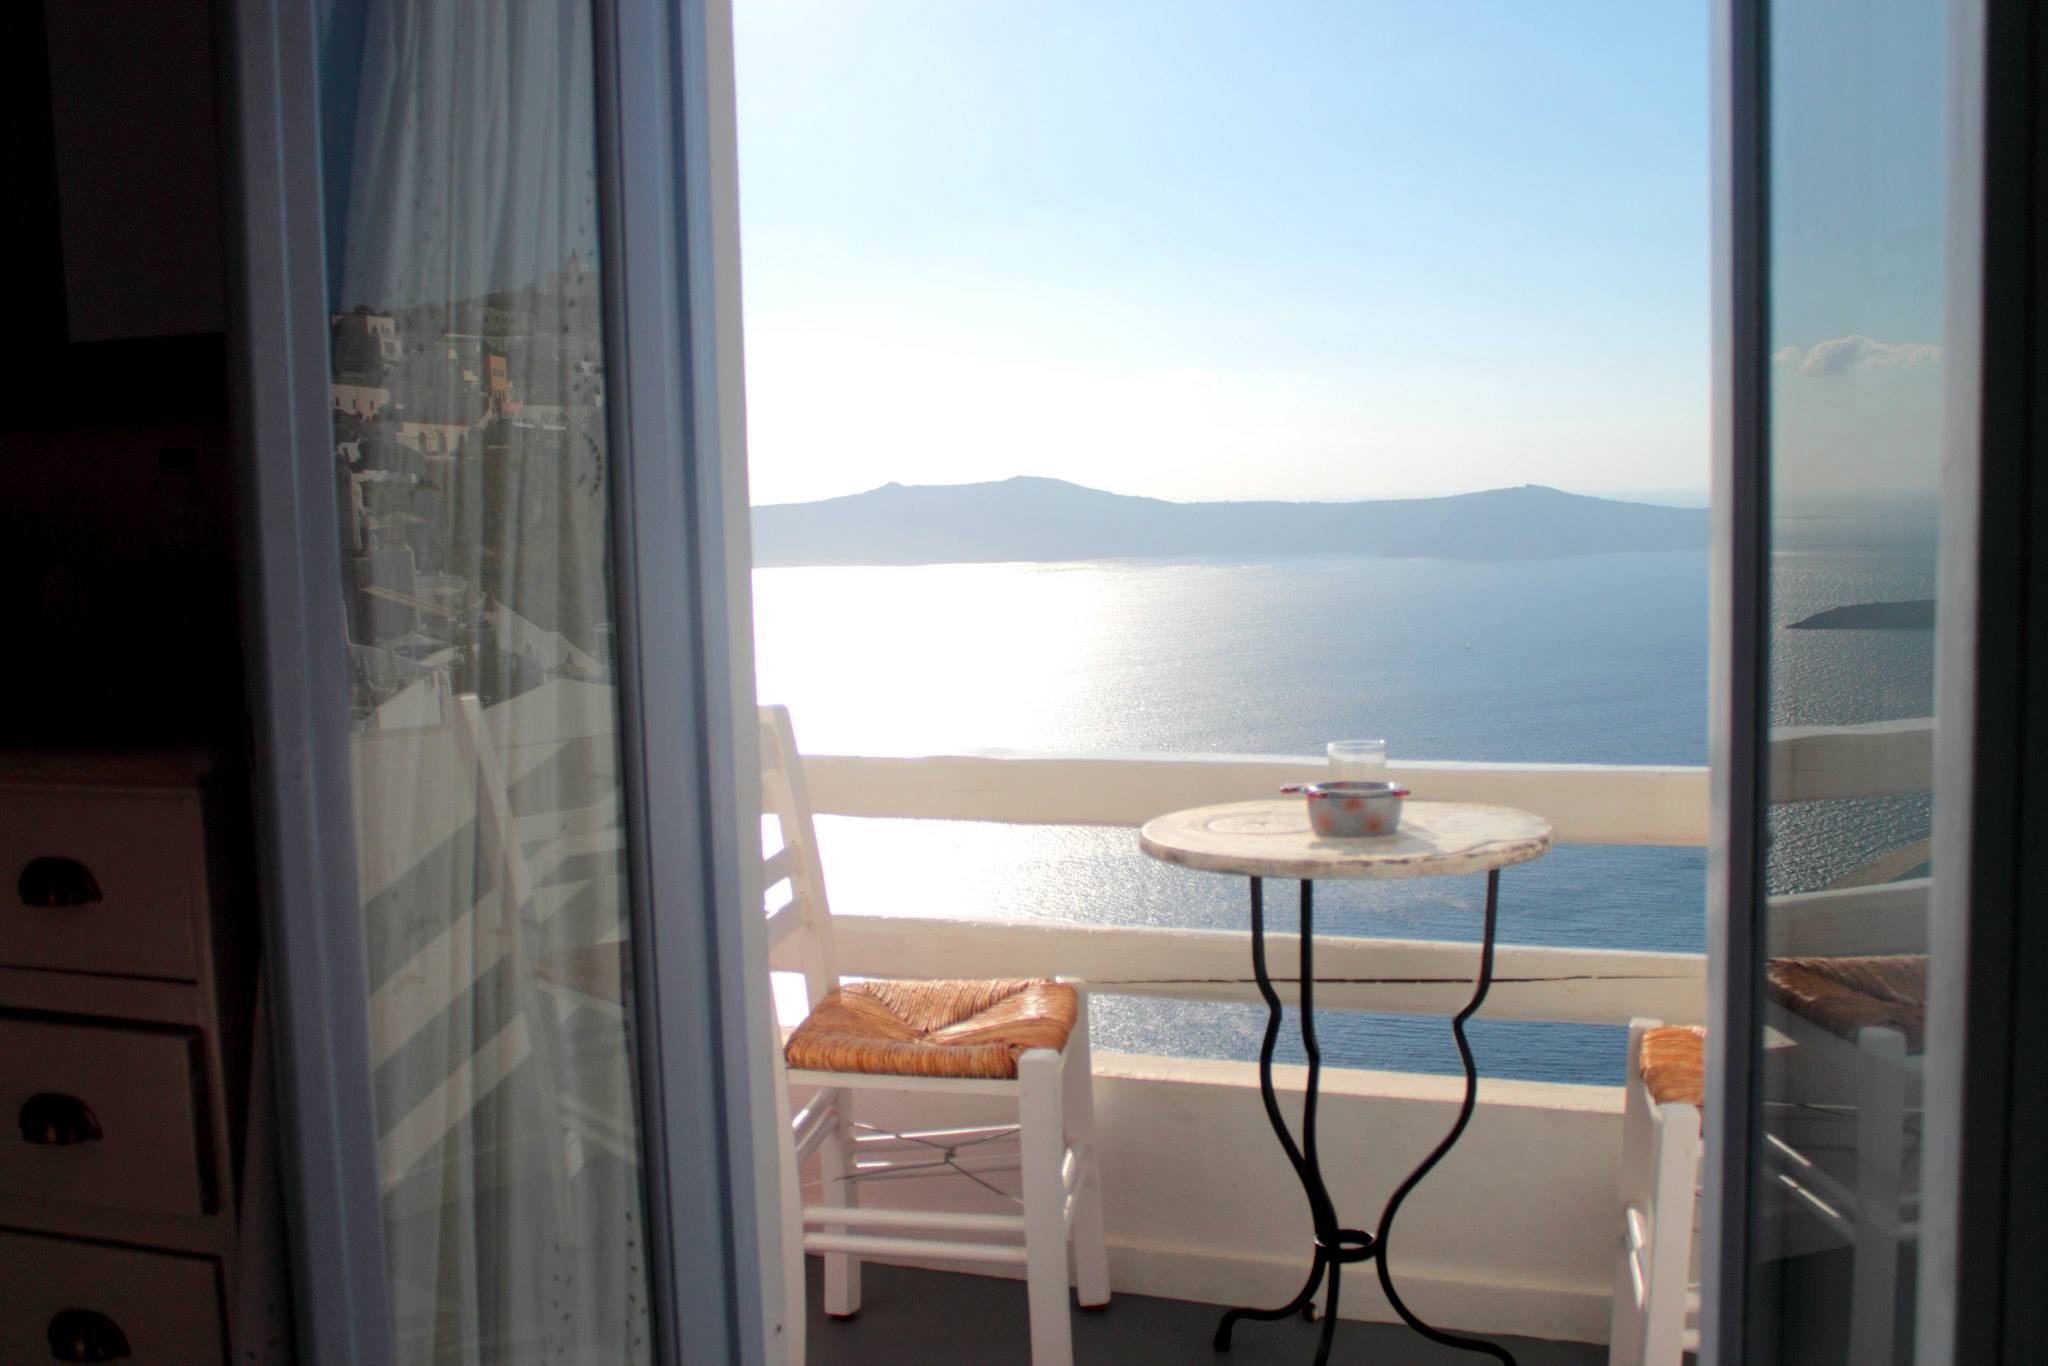
house, window, home, cottage, property, room, apartment, interior design, estate, suite, condominium, window covering